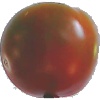
Label: Tomato Maroon 1